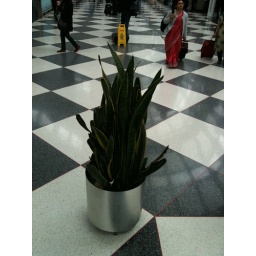
Potted plant under leaky roof @ O'Hare